European Centre for Disease Prevention and Control

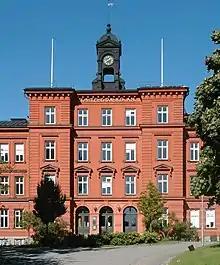
Former seat of ECDC, the Tomteboda School, Solna

As EU economic integration and open frontiers increased, cooperation on public health issues became more important. While the idea of creating a European centre for disease control had been discussed previously by public health experts, the 2003 SARS outbreak and the rapid spread of SARS across country borders confirmed the urgency of the creation of an EU-wide institution for public health. ECDC was set up in record time for an EU agency: the European Commission presented draft legislation in July 2003; by the spring of 2004, Regulation (EC) 851/2004 had been passed, and in May 2005 the centre became operational.